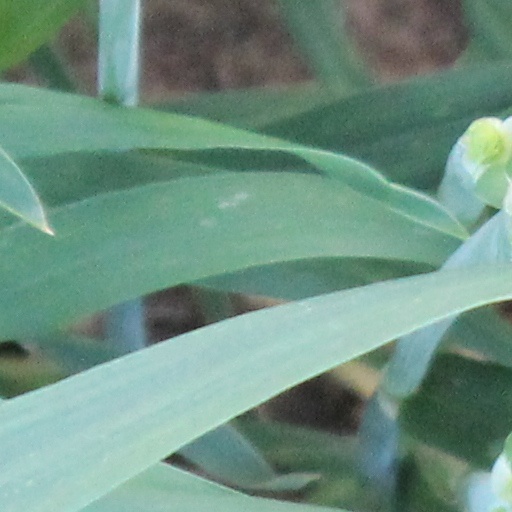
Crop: wheat